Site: brandenburg
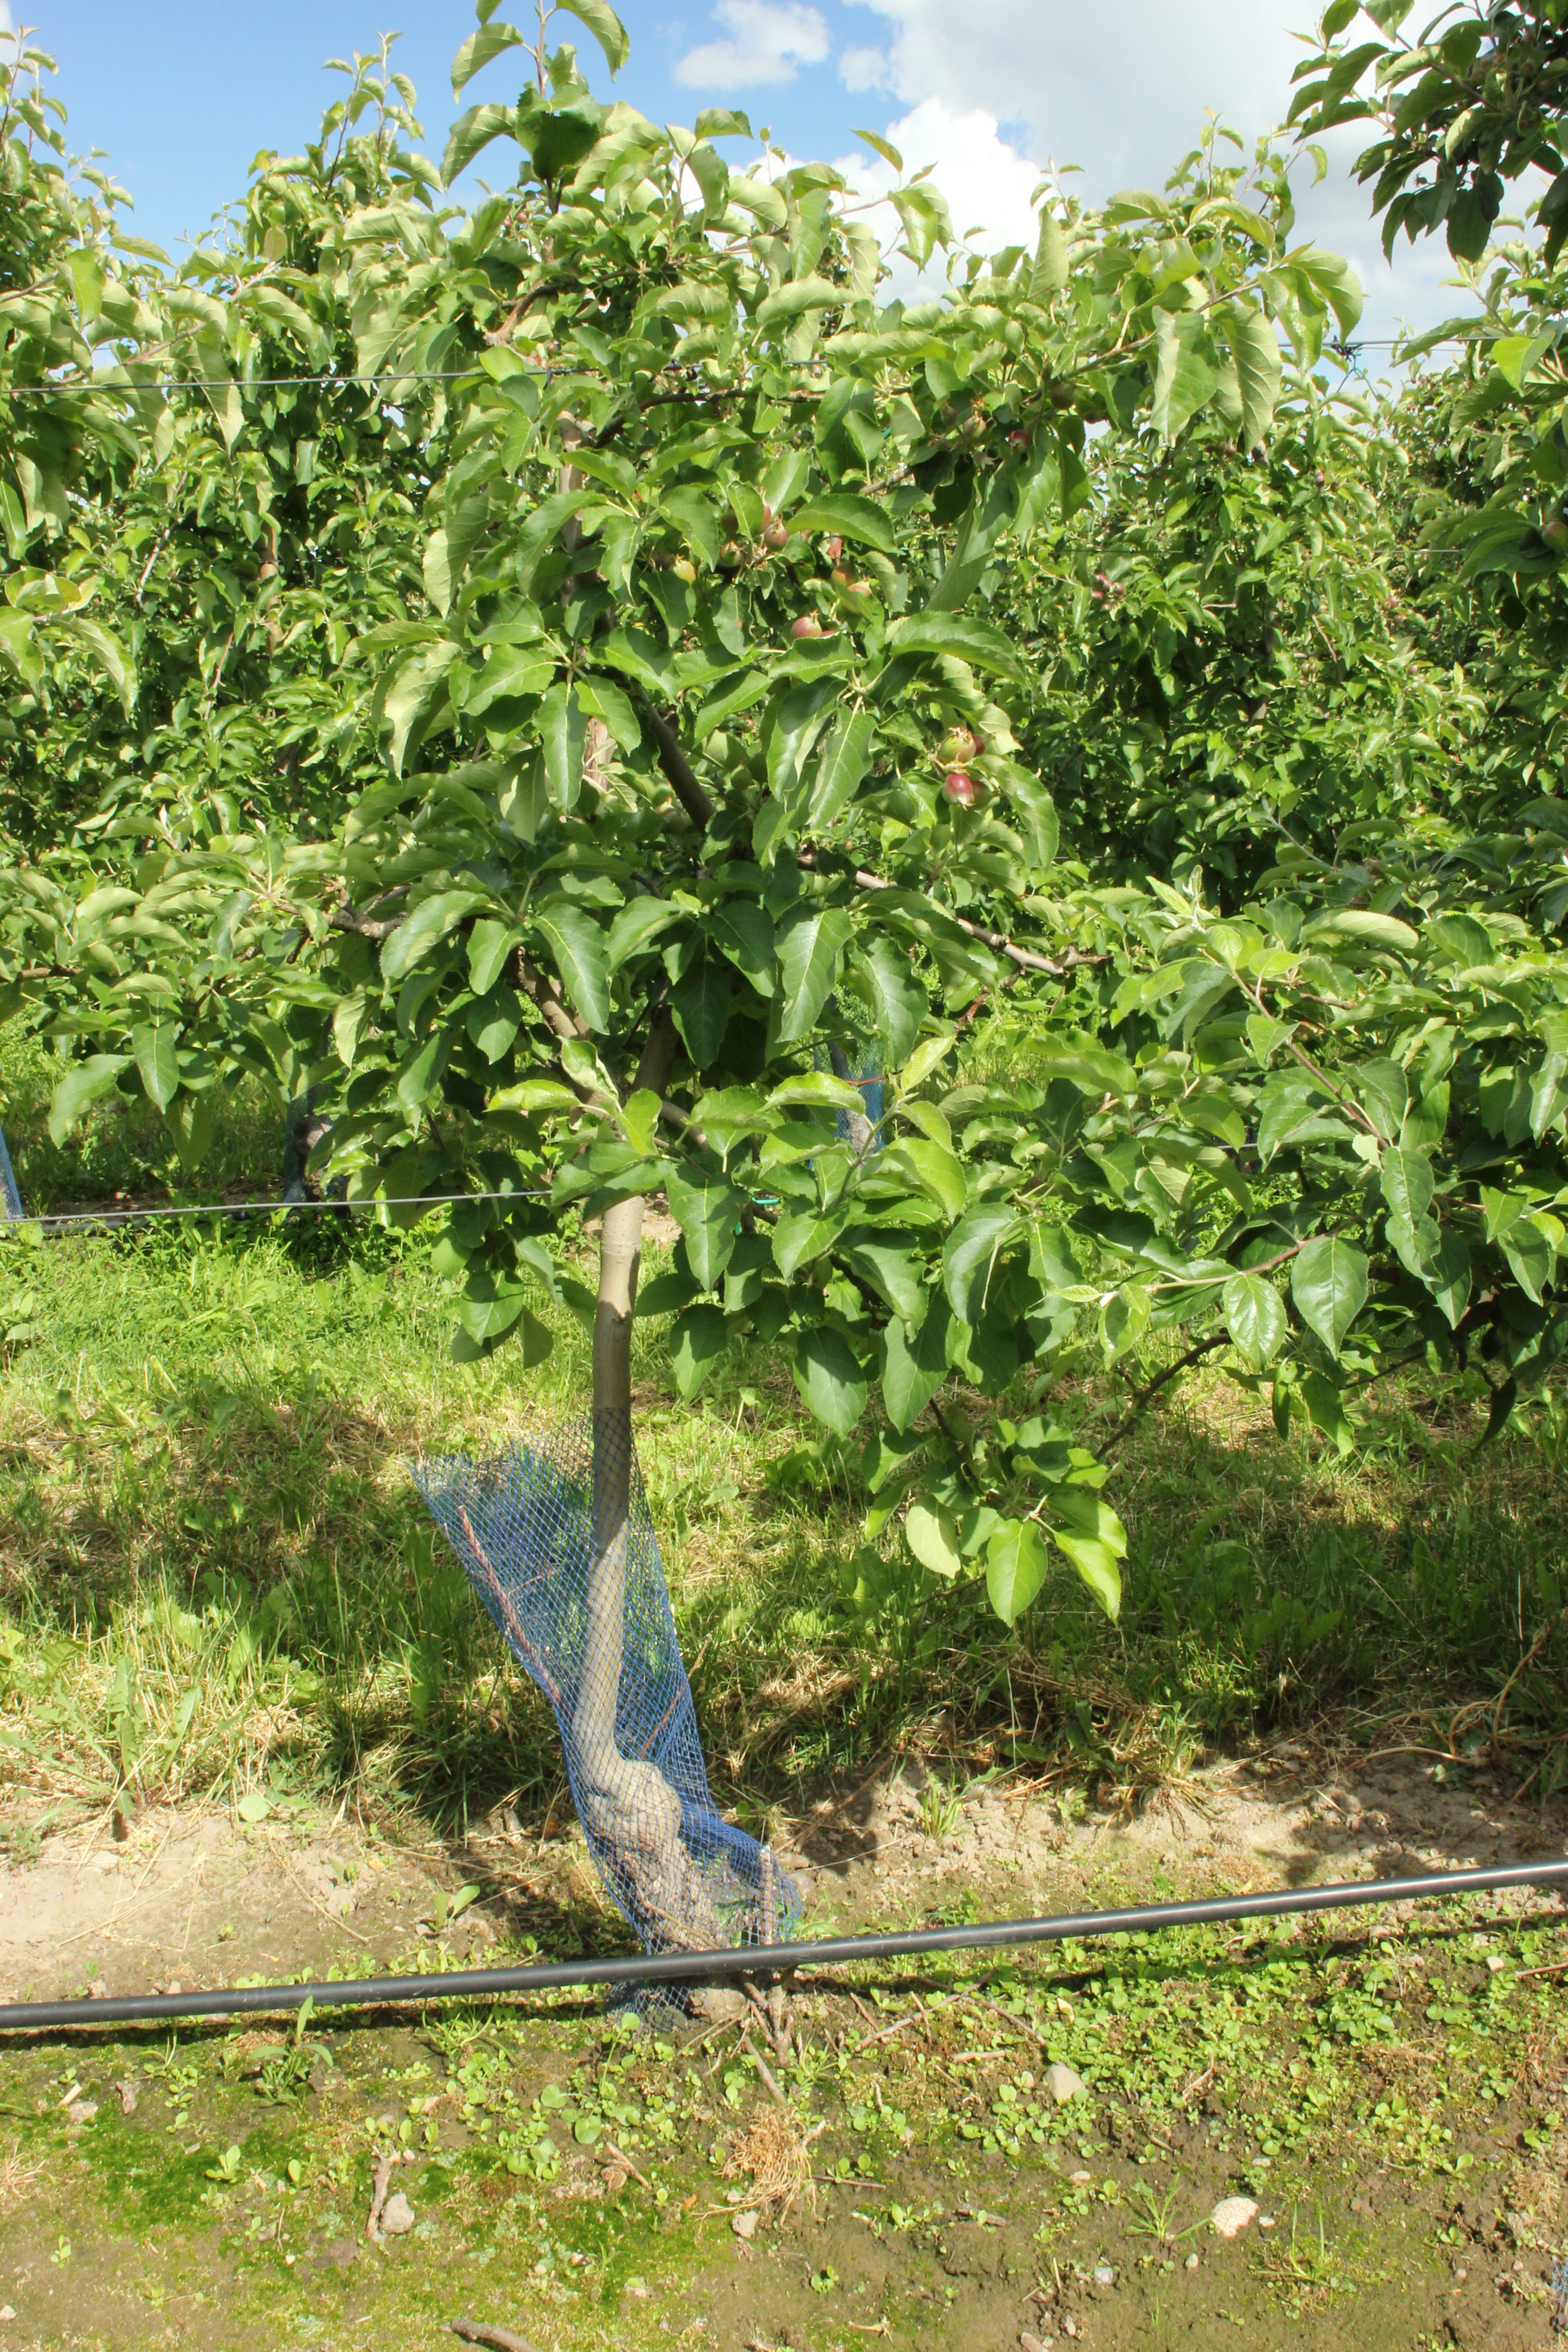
Growth stage (BBCH 72): Development of fruit